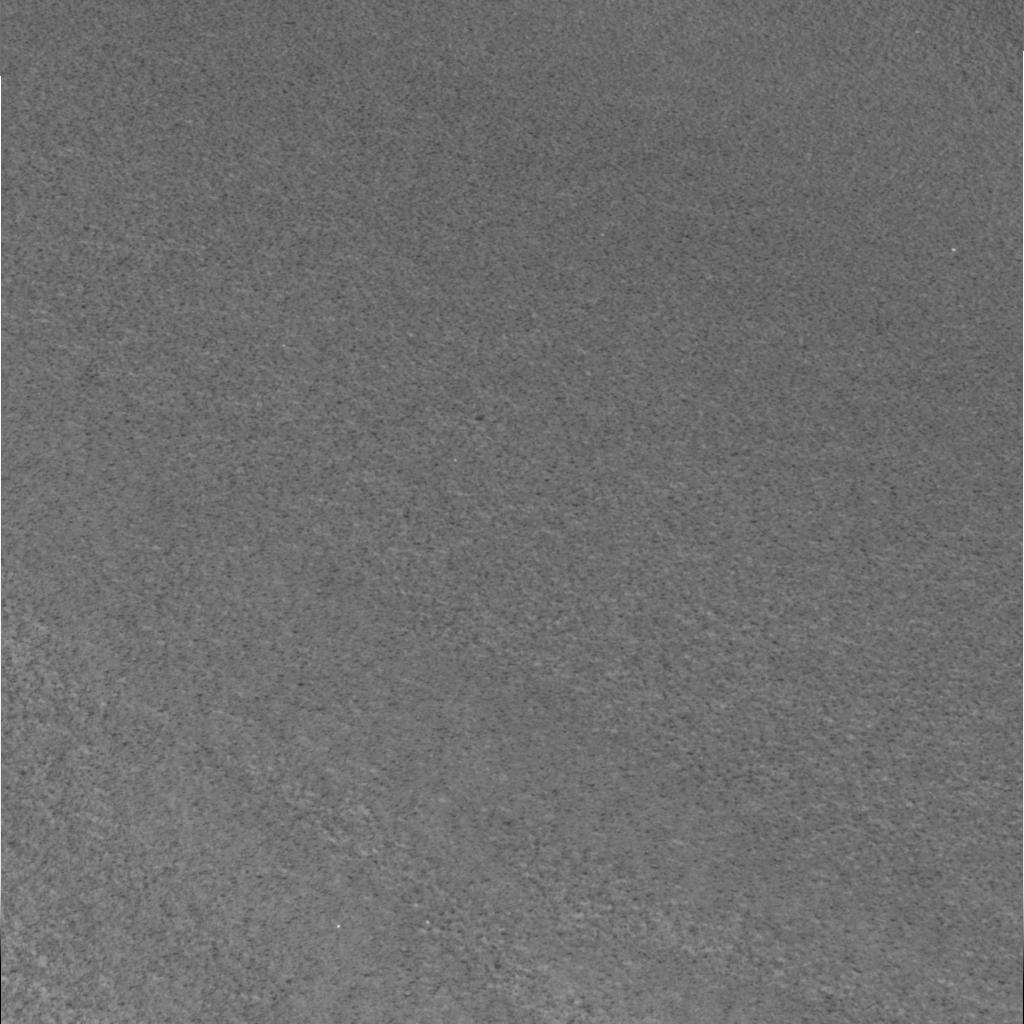
Surface features visible: Soil, Spherules, Nearby Surface